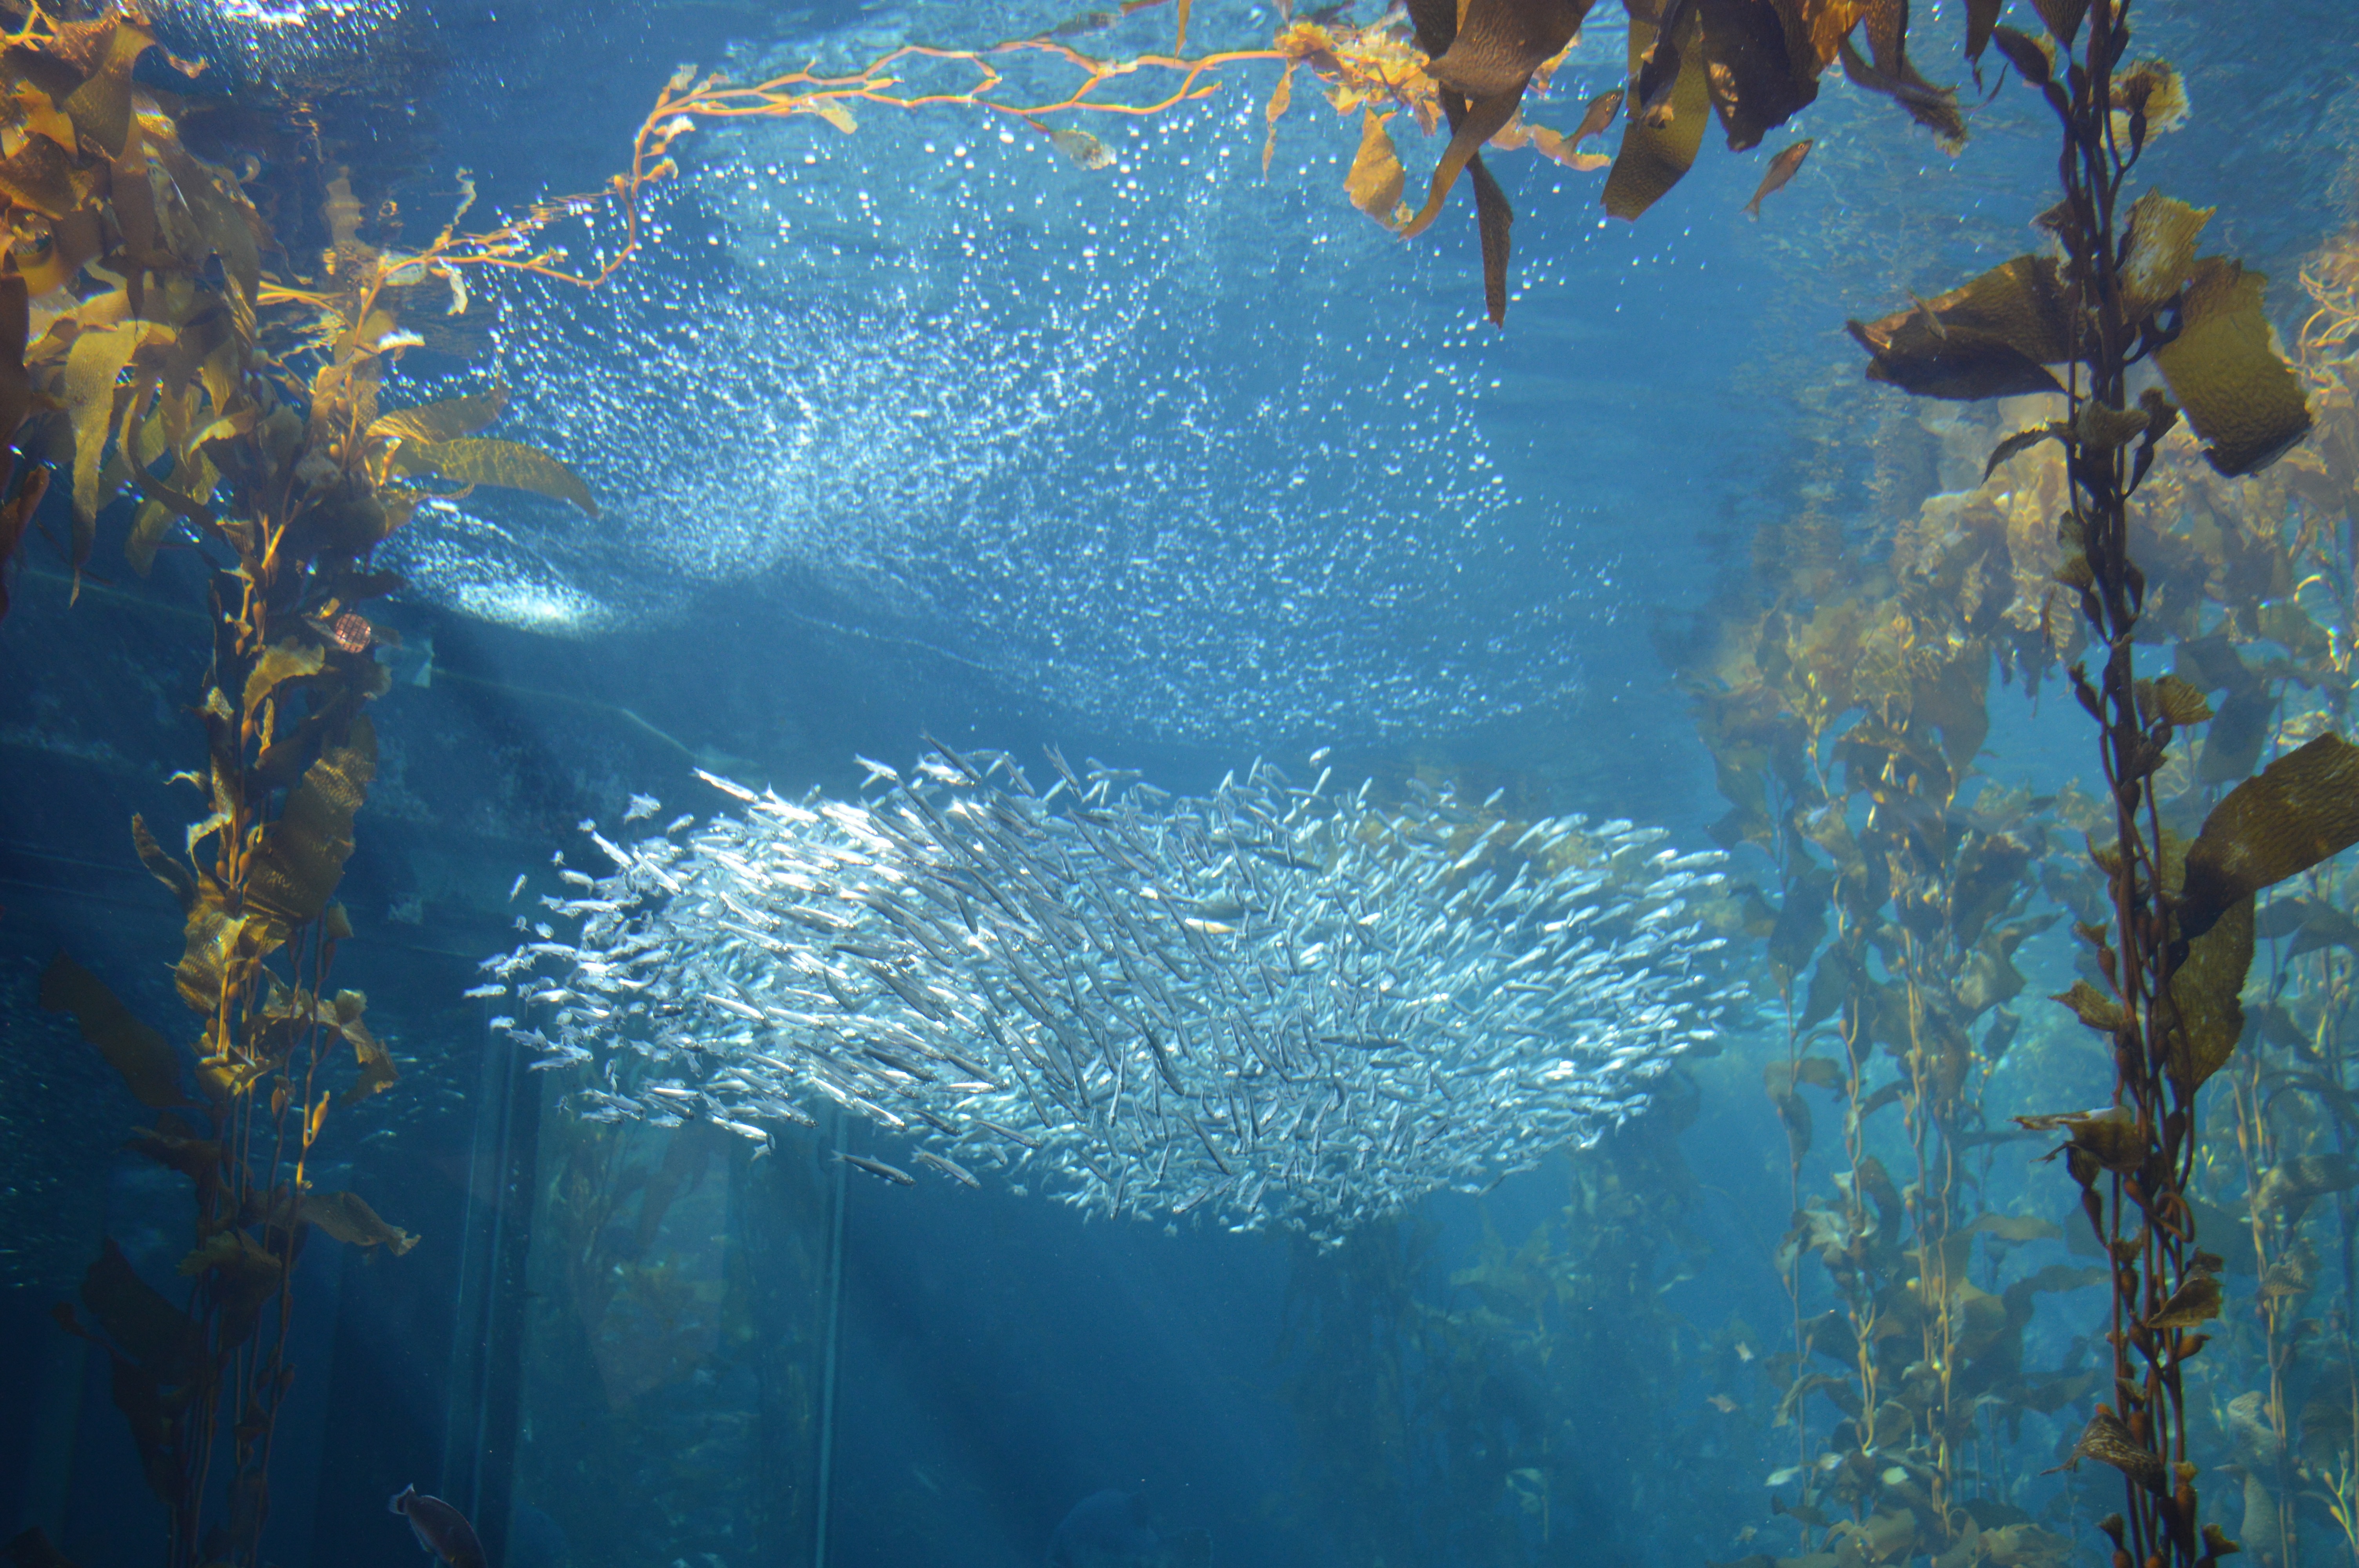
sea, water, ocean, sunlight, underwater, reflection, biology, seaweed, blue, fish, coral, coral reef, reef, algae, marine biology